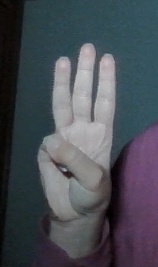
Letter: thaa